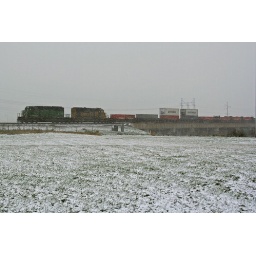
Two SD40-2s take a largely single-stack train over the Interstate 29 bridge during a snowstorm in Fargo, North Dakota